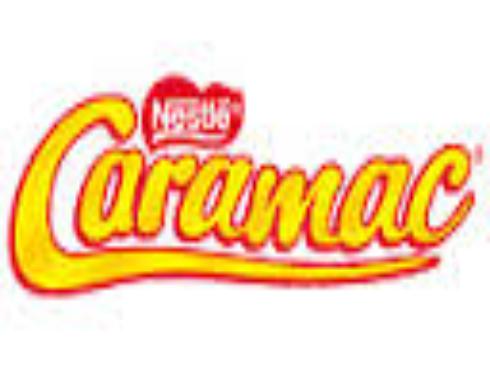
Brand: Caramac
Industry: Food